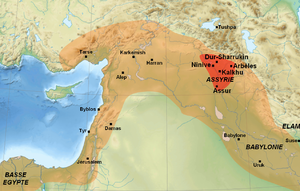
En rouge
Ninive est une ancienne ville de l'Assyrie, dans le Nord de la Mésopotamie. Elle se situait sur la rive est du Tigre, au confluent du Khosr, à un emplacement aujourd'hui localisé dans les faubourgs de la ville moderne de Mossoul, en Irak, dont le centre se trouve de l'autre côté du fleuve. Les deux sites principaux de la cité sont les collines de Kuyunjik et de Nebī Yūnus.
Dans la mythologie grecque, Ninos est le nom, selon les auteurs de la période hellénistique, du fondateur de la ville de Ninive et premier roi légendaire d'Assyrie. Il était fils de Bélus, petit-fils d'Alcée, lui-même fils d'Héraclès et de la reine Omphale, bien que Alcée soit le premier nom d'Héraclès dans la variante du mythe écrite par Diodore de Sicile. Un roman grec, le Roman de Ninos, dont ne subsistent que quatre fragments sur des papyrus racontait ses aventures et ses amours.
L'Assyrie est une ancienne région du nord de la Mésopotamie, qui tire son nom de la ville d'Assur, du même nom que sa divinité tutélaire. À partir de cette région s'est formé, au IIᵉ millénaire av. J.-C., un royaume puissant qui devient plus tard un empire. Aux VIIIᵉ et VIIᵉ siècles av. J.-C., l'Assyrie contrôle des territoires s'étendant sur la totalité ou sur une partie de plusieurs pays actuels, comme l'Irak, la Syrie, le Liban, la Turquie et l'Iran.
L’Adiabène est une région de l'Assyrie en Mésopotamie située entre le Grand Zab et le Petit Zab, deux affluents du Tigre. Elle est située autour de la ville d'Arbèles.